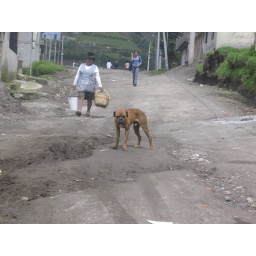
Stray dog on the streets in mountain village above Quito, Ecuador